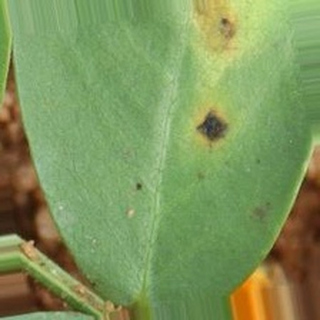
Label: groundnut_early_leaf_spot